Agneta Matthes

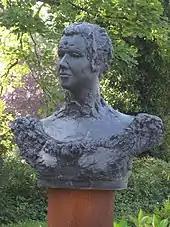
Bust of Matthes in the Agnetapark in Delft

In 1873, Agneta Matthes founded her own business, the Delft perfume factory, "Maison Neuve", where her husband acted pro forma as owner because of the legal issues. The factory used the ethanol by-product of the yeast production of "Gist & Spiritusfabriek".